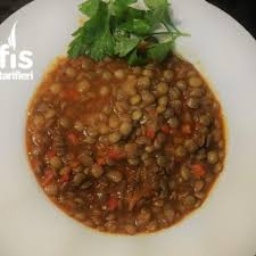
Label: lentil_dish